Tore Brunborg

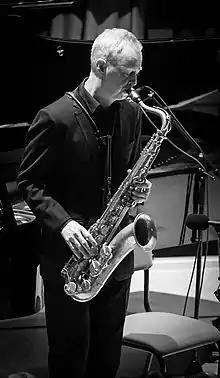
Brunborg at Oslo Jazzfestival in 2016

Tore Brunborg (born 20 May 1960) is a Norwegian jazz musician and composer who plays saxophone. He was born in Trondheim but grew up in Voss where a jazz environment was flowering. Known from numerous appearances with international greats including Bugge Wesseltoft, Håvard Wiik, Audun Kleive, Anders Jormin, Diederik Wissels, Arild Andersen, Pat Metheny, Per Jørgensen, Geir Lysne, Misha Alperin, Bjørn Alterhaug, Jan Gunnar Hoff, Jarle Vespestad, Jon Christensen, Jon Balke, Nils Petter Molvær, Vigleik Storaas, Bo Stief, and Billy Cobham.